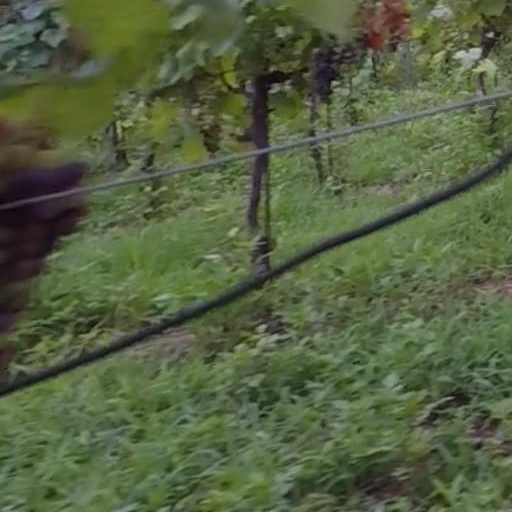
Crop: grape